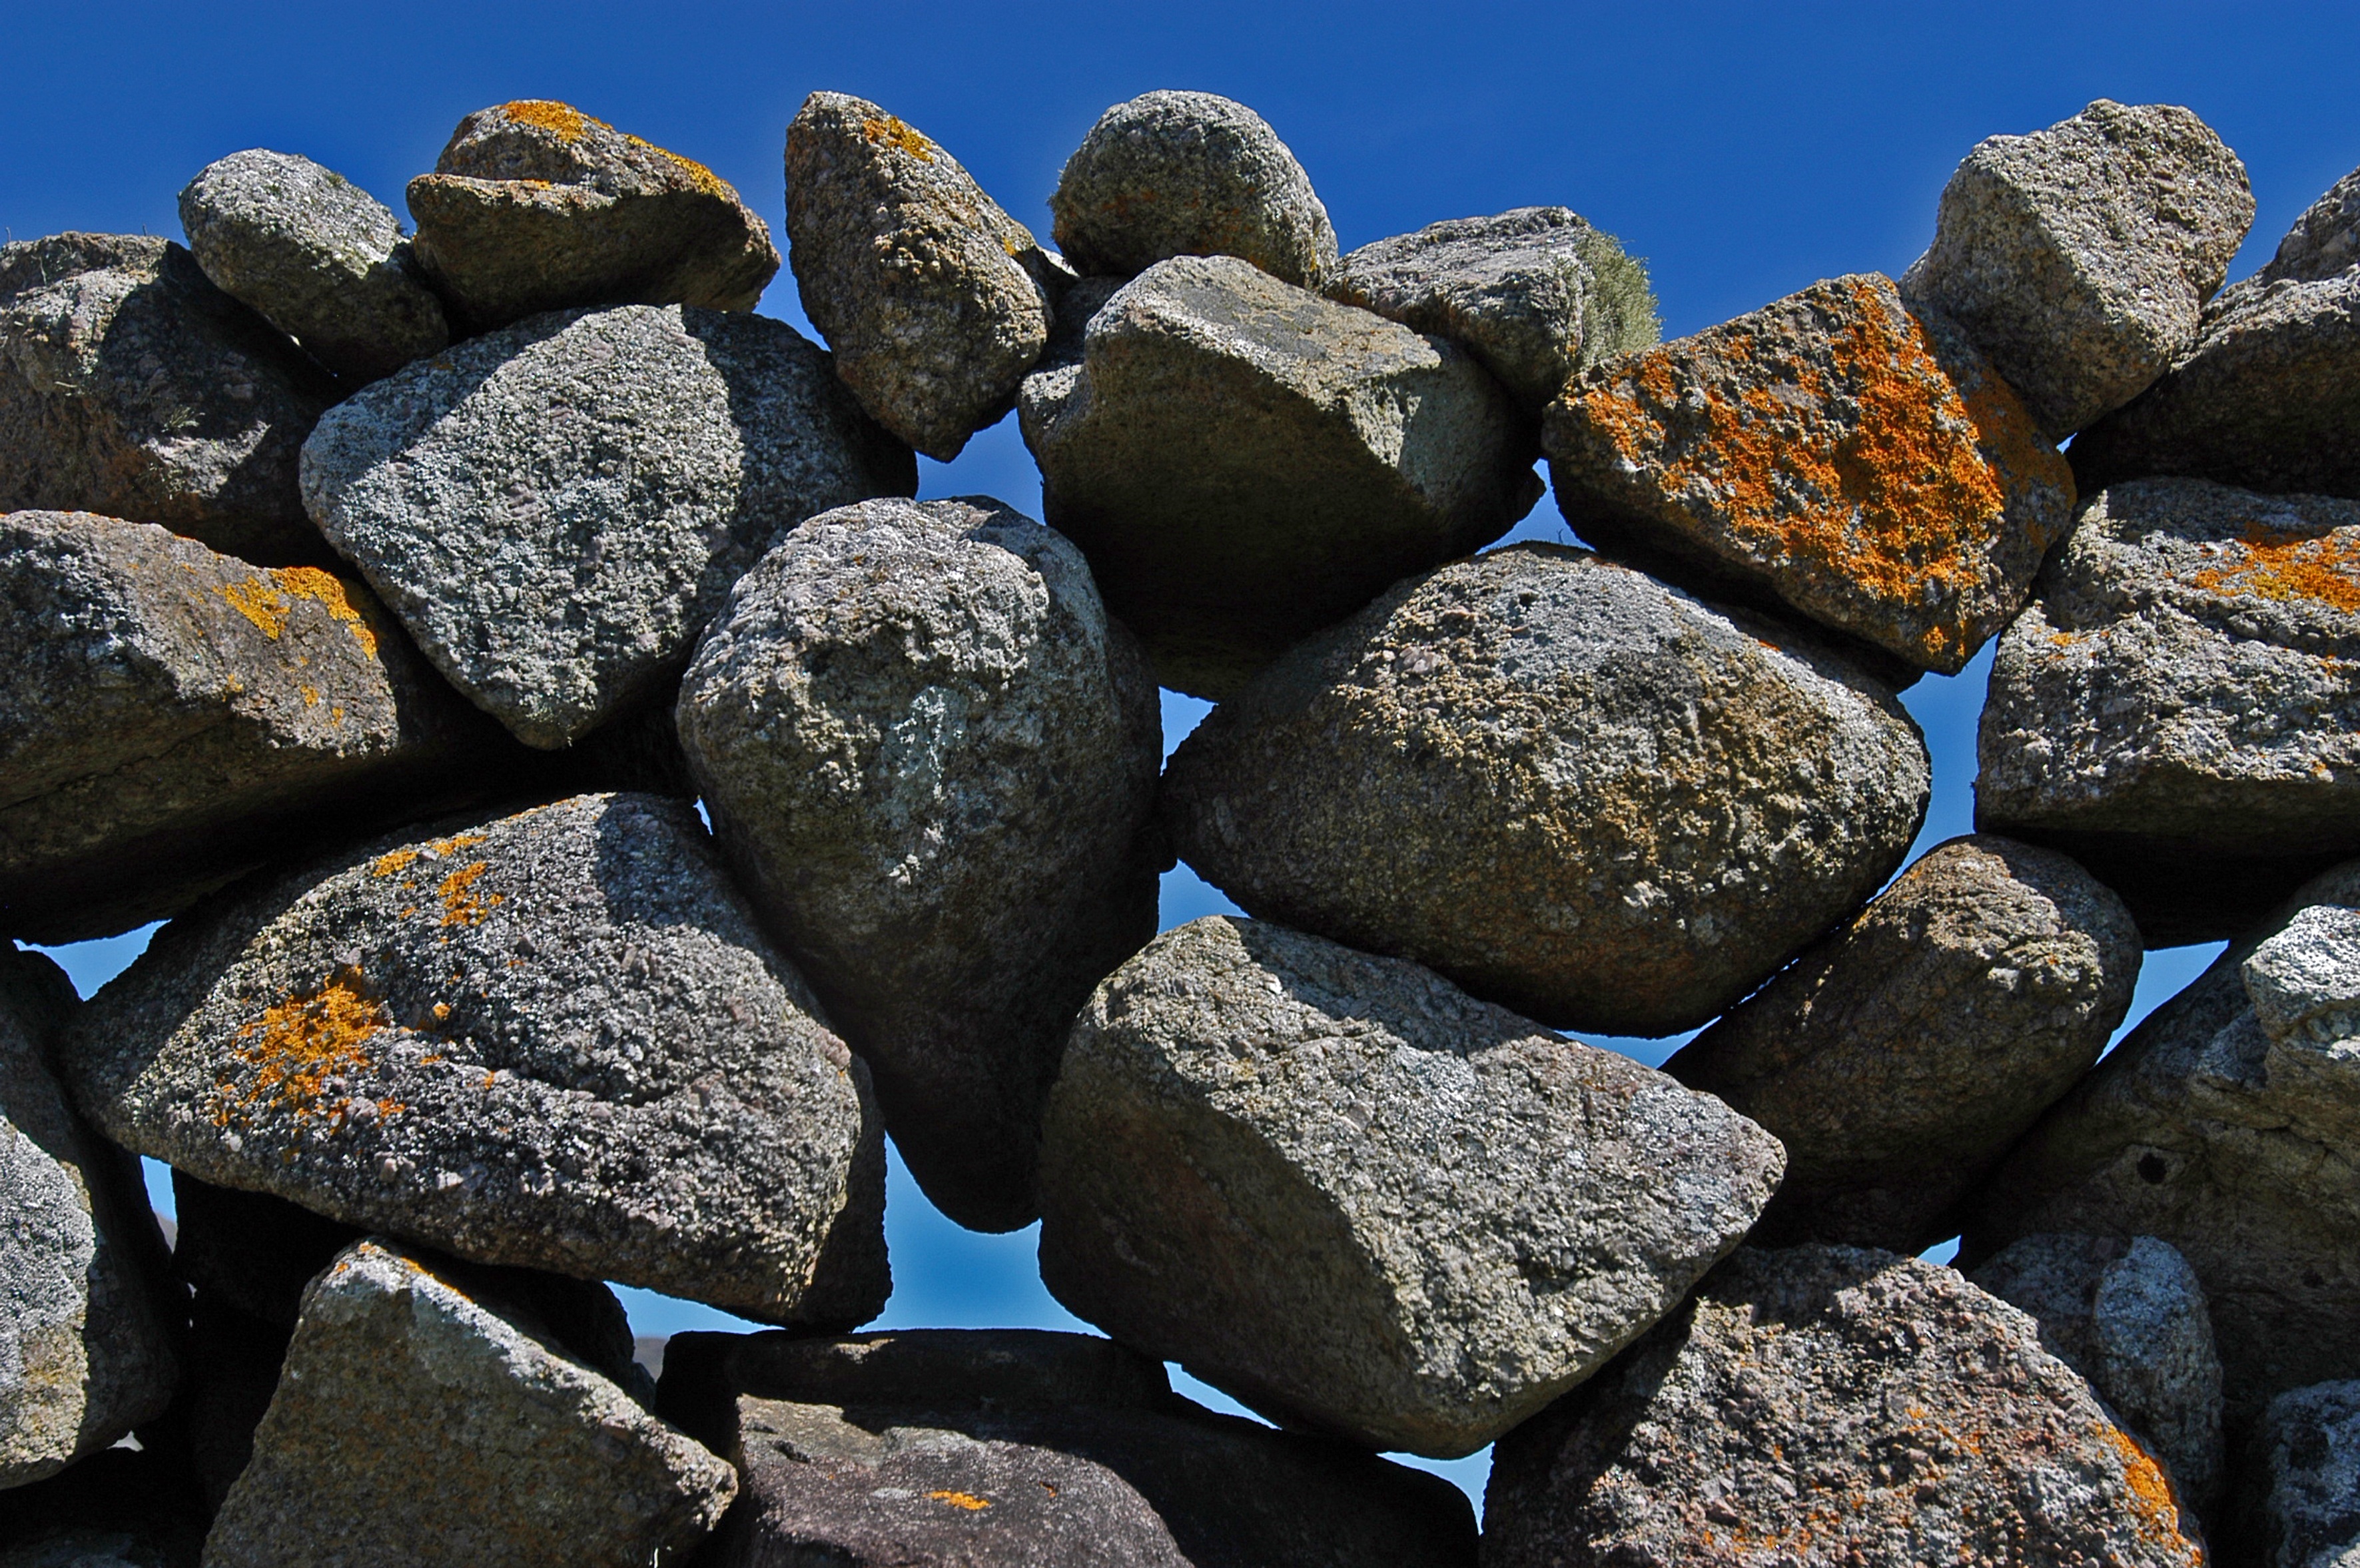
water, rock, sky, wall, pebble, material, stones, rubble, geology, boulder, ireland, bedrock, natural stone wall, igneous rock